Celebrity Big Brother (American TV series)

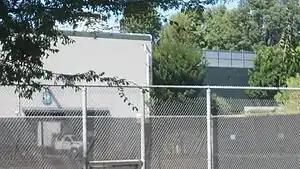
A view of CBS Studio Center sound stage 18, where the house is located

Filming for the series takes place at CBS Studio Center, sound stage eighteen where the sitcom "Yes, Dear" was filmed. "Celebrity Big Brother" is filmed in the same location as "Big Brother" since its sixth season and is referred to as the "Big Brother House" often shortened to "House". The House has 94 high-definition cameras and over 113 microphones in order to monitor and record the HouseGuests. The first floor of the House consists of three bedrooms, storage room and the Diary Room which is accessible by the living room. The bathroom, a lounge room, backyard and a spiral staircase going to the second floor are accessed via the kitchen. The front door is located in a vestibule area that separates the living room and kitchen. The Head of Household bedroom and en suite bathroom is located on the second floor. The second floor also has a balcony with an additional lounge area where the HouseGuests can look down and see the first floor. The backyard is significantly smaller due to the majority of the backyard being used for constant competitions. During "Celebrity Big Brother" a roof is installed over the backyard. The pool table was brought inside from the backyard and moved to the upstairs lounge area. The spare room sometimes used for tasks on the civilian "Big Brother" series, such as the Den of Temptation in season nineteen, is turned into an indoor gym for the celebrity edition.